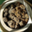
Label: bowl